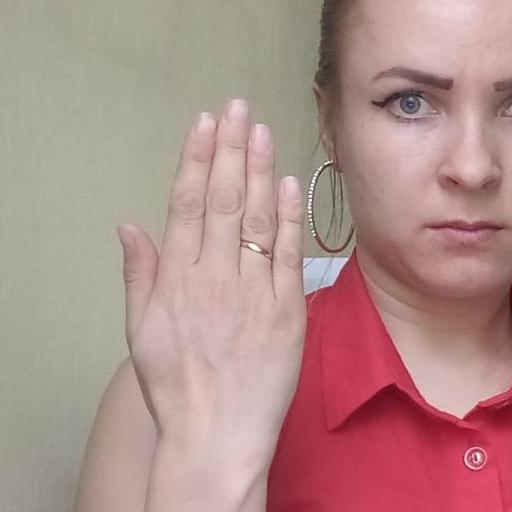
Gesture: stop_inverted